Sarah Tyson Rorer

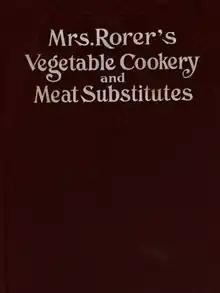
"Mrs. Rorer's Vegetable Cookery and Meat Substitutes", 1909

Emma Weigley completed doctoral studies in nutrition at New York University in 1971, with a thesis titled "Sarah Tyson Rorer (1849-1937), a Biographical Study".